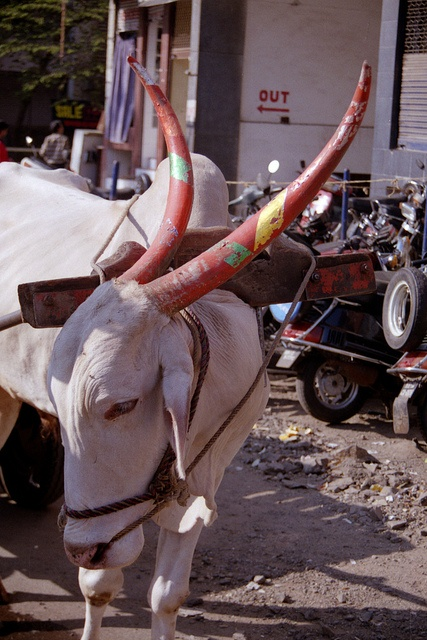
A bull with long horns wearing a yoke on it's back.
A goat with red painted horns on its head
The yak has large painted horns on it's head.
A long horned cow standing in middle of a street.
a close up of a cow with decorated horns